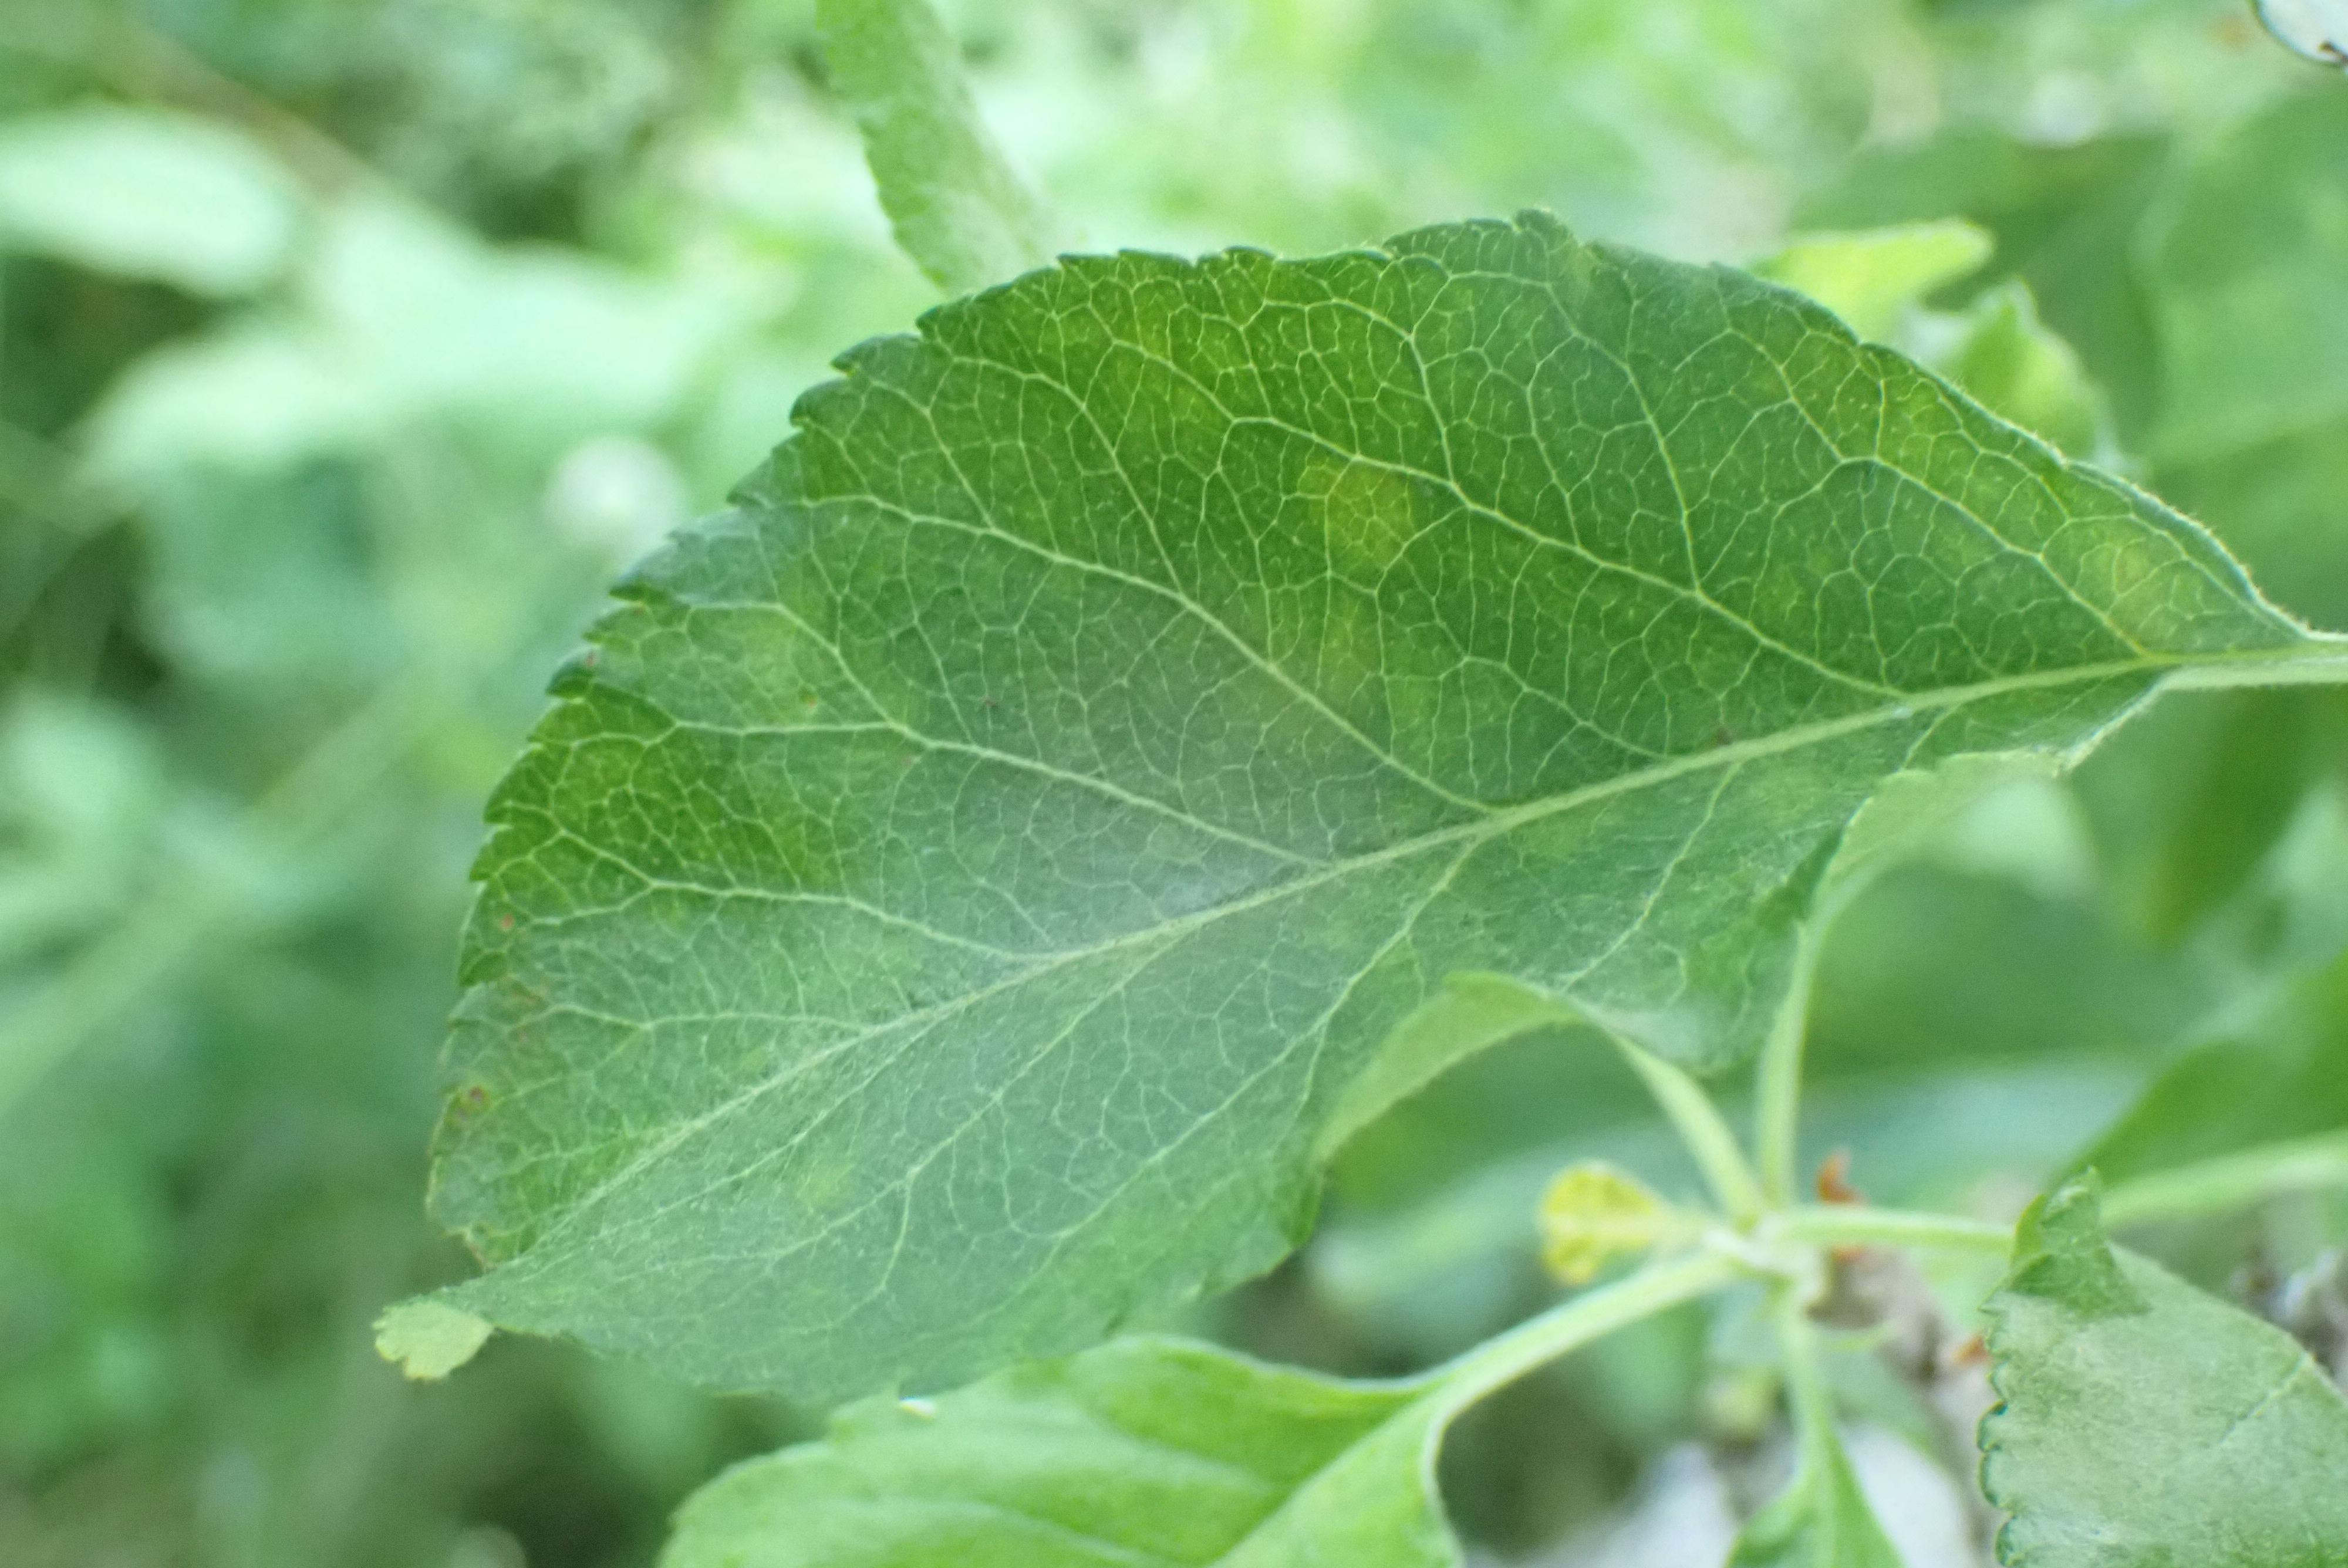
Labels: scab